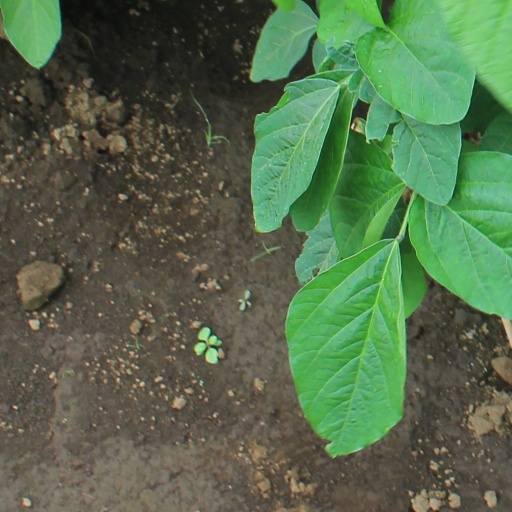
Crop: soybean